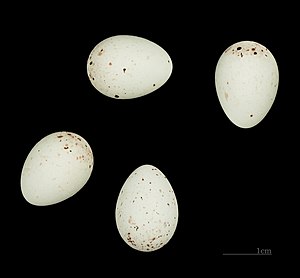
Grønsisken / Fotogalleri
Grønsisken er en lille spurvefugl i finkefamilien, som er udbredt i store dele af Europa og Asien. I yngleperioden holder den sig hovedsageligt til nåleskove, men kan resten af året findes i små flokke på jagt efter frø fra birk, el, lærk og rødgran.